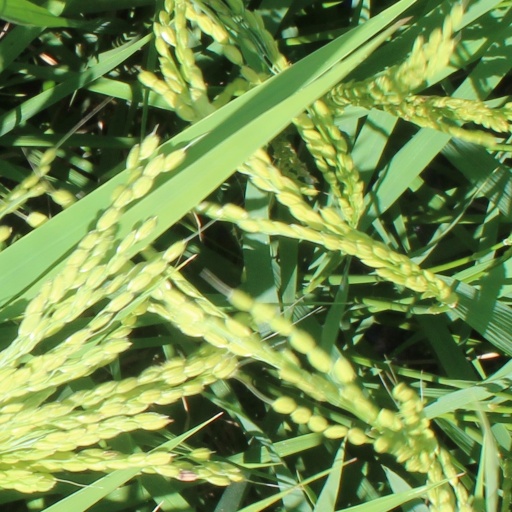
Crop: rice